1036

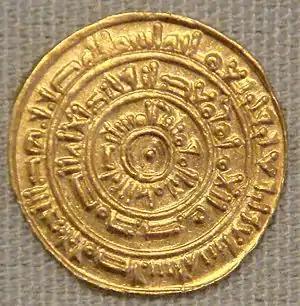
Gold coin of Al-Mustansir (r. 1036–1094)

Year 1036 (MXXXVI) was a leap year starting on Thursday of the Julian calendar.